Islamic culture

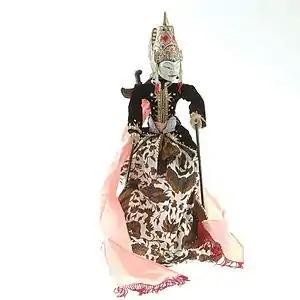
The Indonesian puppet of Amir Hamzah, in Wayang theatre

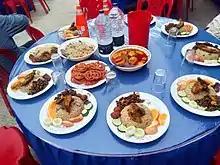
Furir Bari Iftari is the tradition among Bengali Muslims in the Sylhet region of giving Iftar to the household of one's daughter's in-laws during the month of Ramadan.

Whilst theatre is permitted by Islam, Islam does not allow for any performances to depict God, Muhammad, his companions, the angels or matters detailed in the religion that are unseen.